Elizabeth R

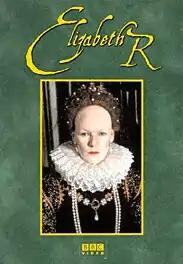
Glenda Jackson as Elizabeth I

Elizabeth R is a BBC television drama serial of six 90-minute plays starring Glenda Jackson as Queen Elizabeth I of England. It was first broadcast on BBC2 from February to March 1971, through the ABC in Australia and broadcast in the United States on PBS's "Masterpiece Theatre". The series has been repeated several times, most recently from 15 March 2023, by BBC Four.